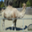
Label: camel